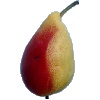
Label: Pear 2